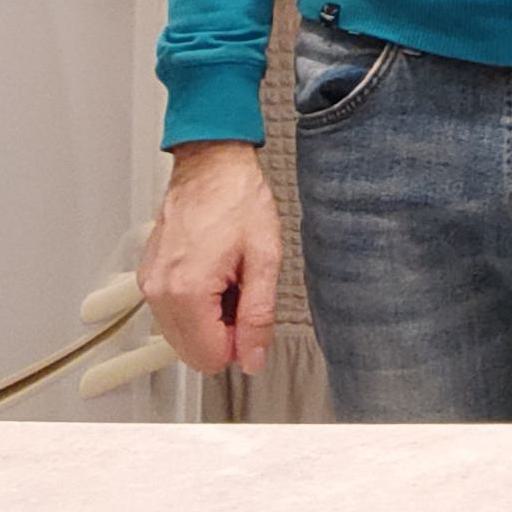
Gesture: no_gesture